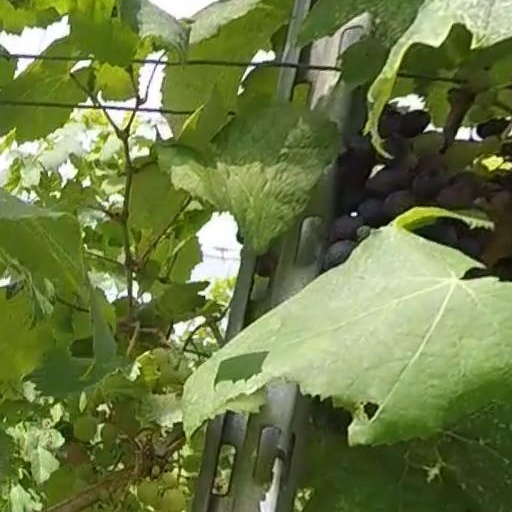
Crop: grape